You Don't Know Jack (franchise)

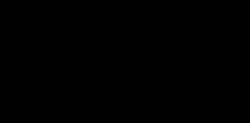

You Don't Know Jack is a series of video games developed by Jackbox Games (formerly known as Jellyvision Games) and Berkeley Systems, as well as the title of the first "You Don't Know Jack" game in the series. "You Don't Know Jack", framed as a game show "where high culture and pop culture collide", combines trivia with comedy.